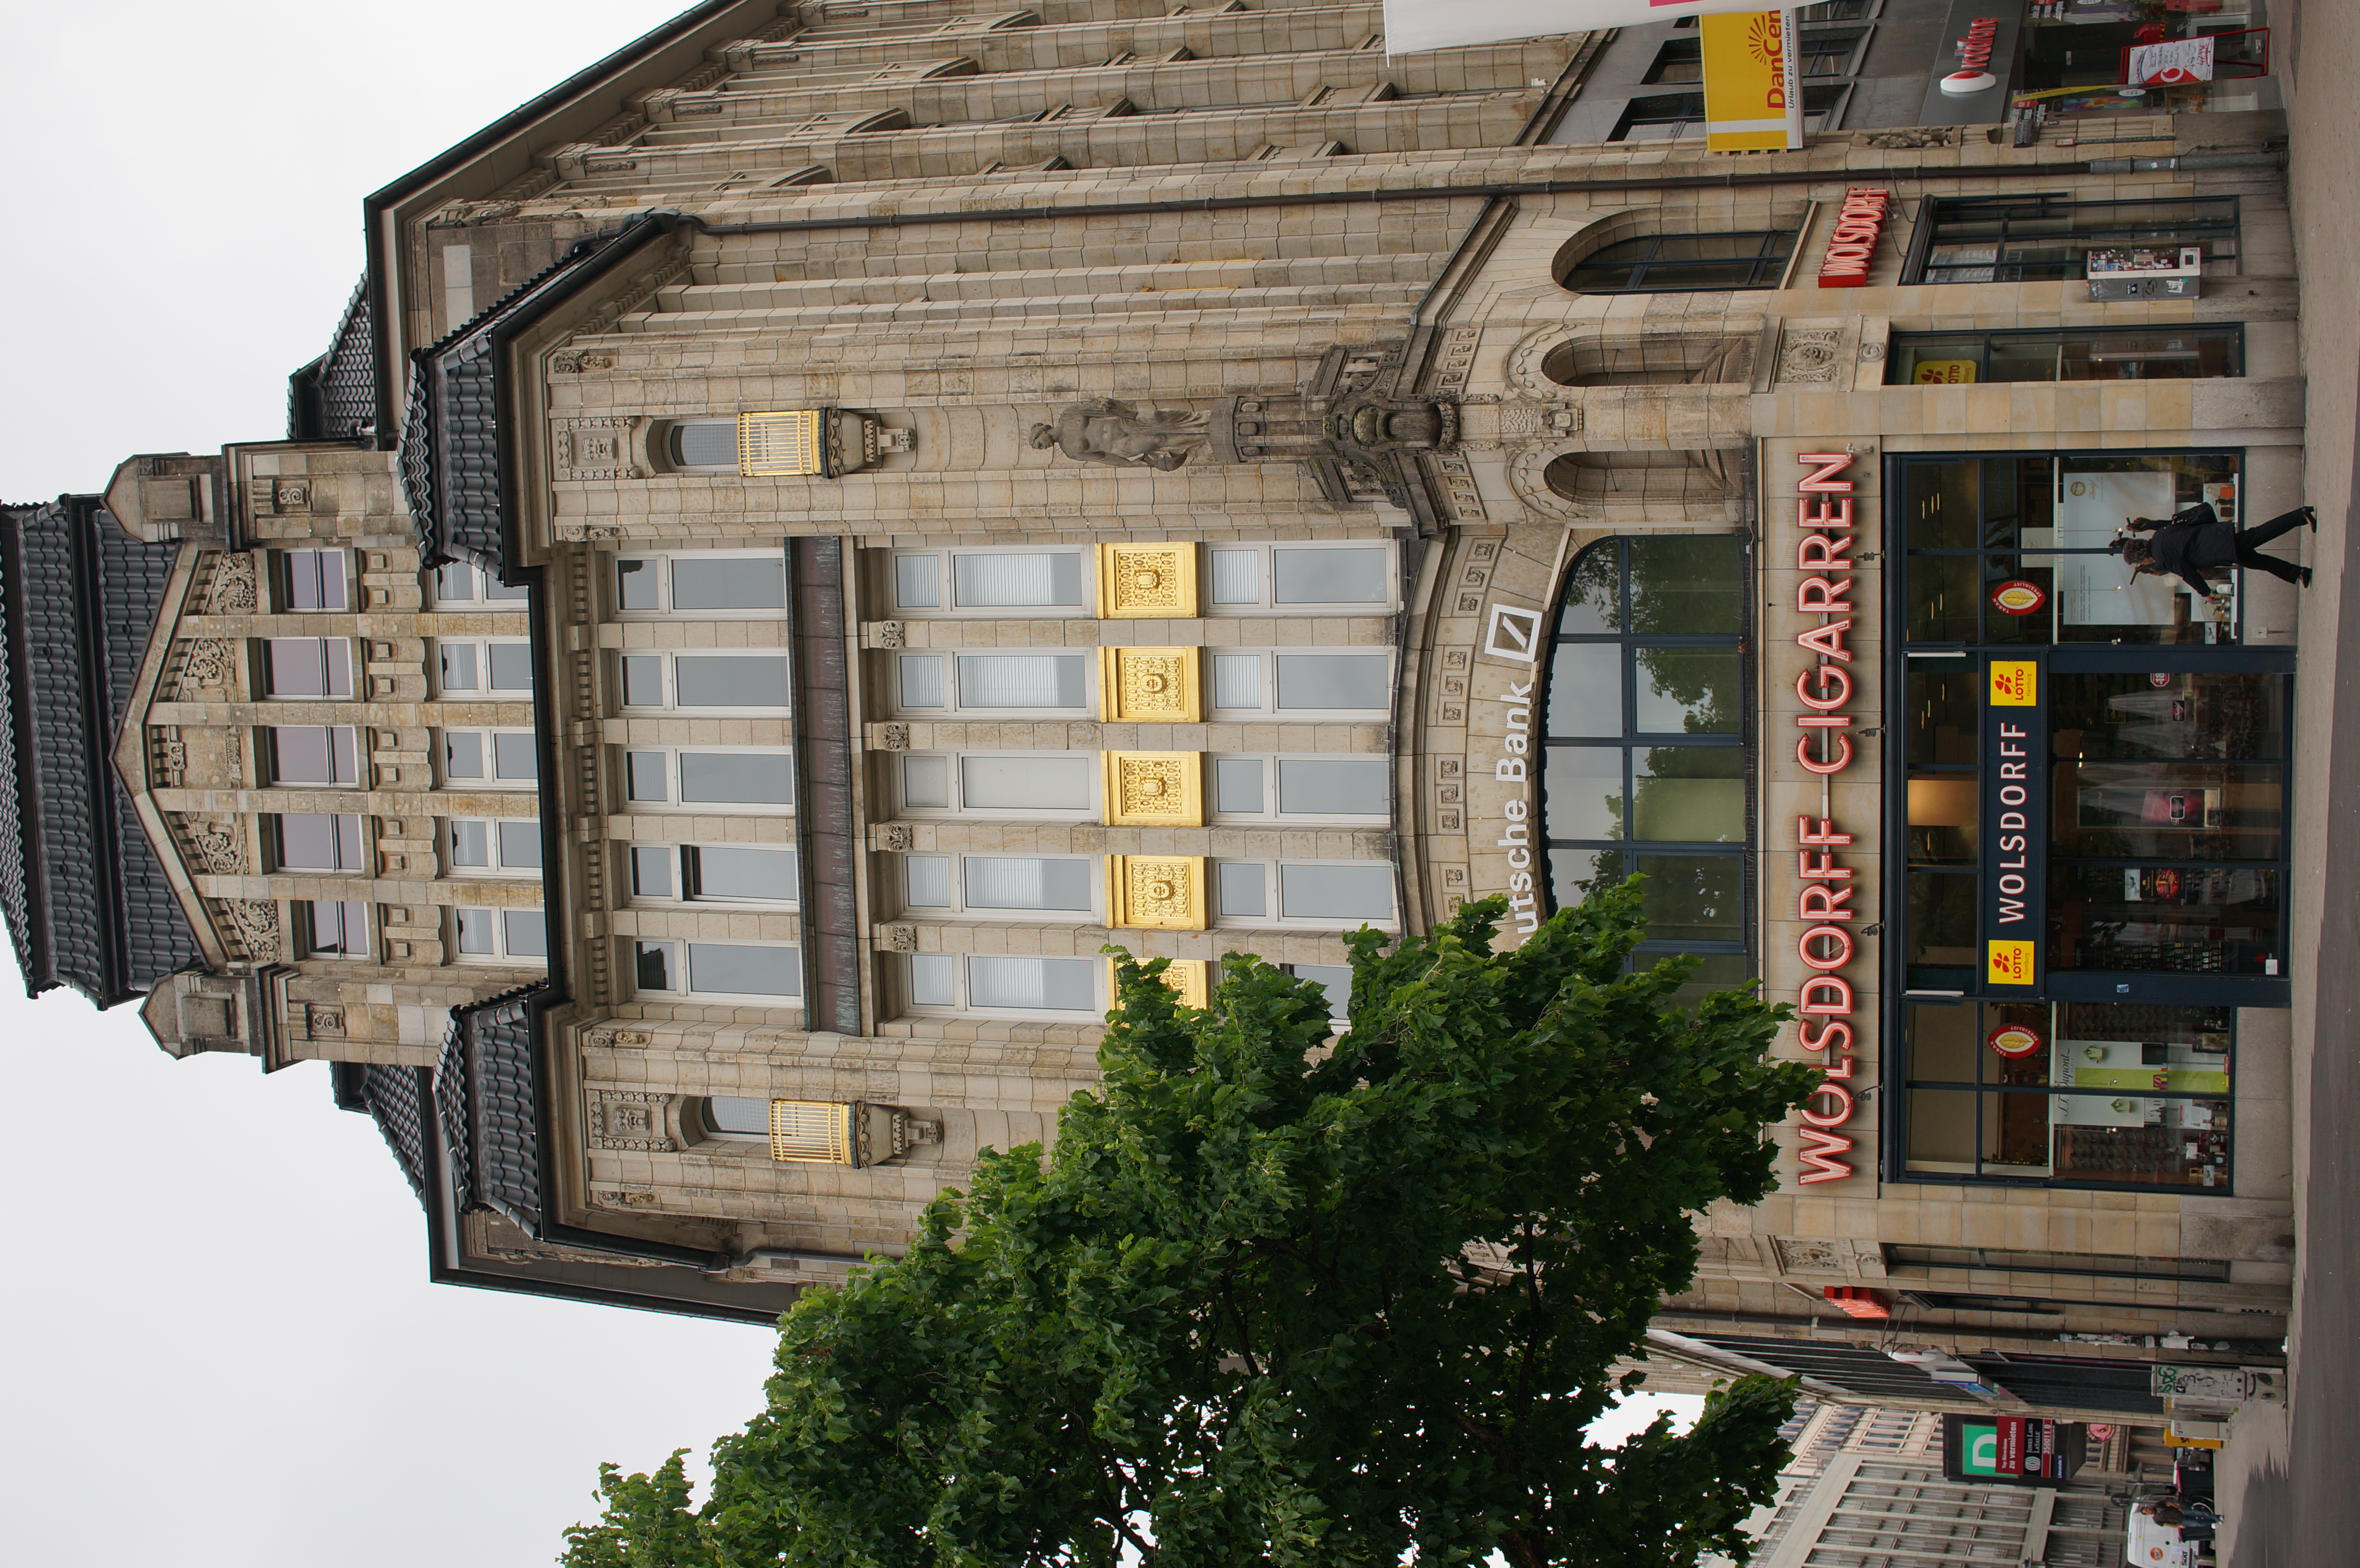
architecture, house, building, home, facade, 2014, germany, deutschland, sony, sigma, nex, nex6, lenstagged, steffenzahn, 30mm, sigma30mm28exdn, sigma30mmf28, sigma30mmf28dn, sigma30mm, hamburg, condominium, neighbourhood, urban area, residential area